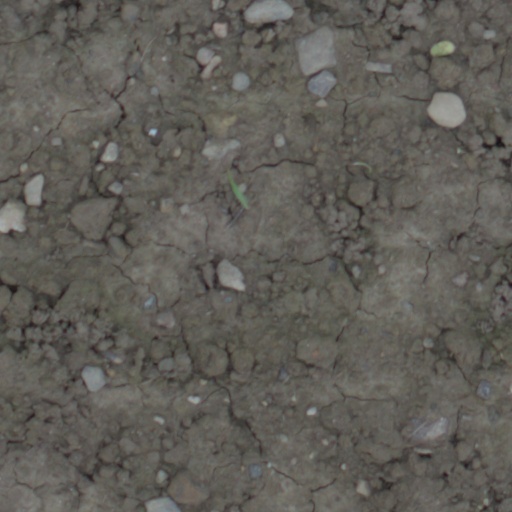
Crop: wheat